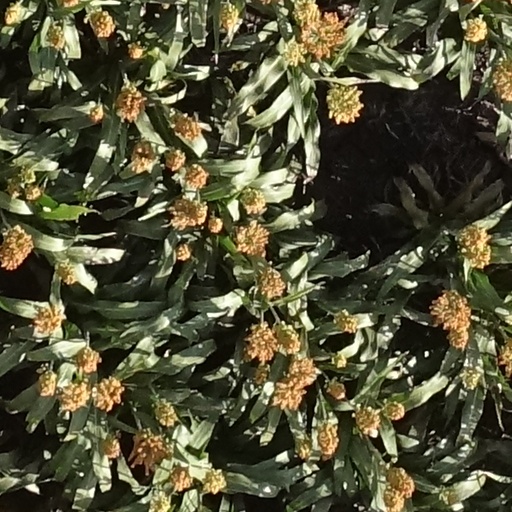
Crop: sorghum